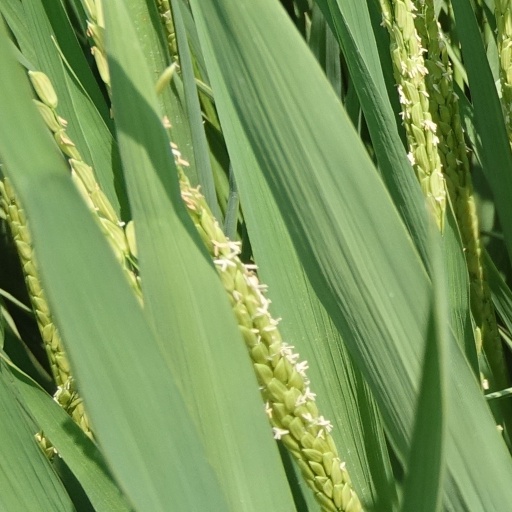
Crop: rice